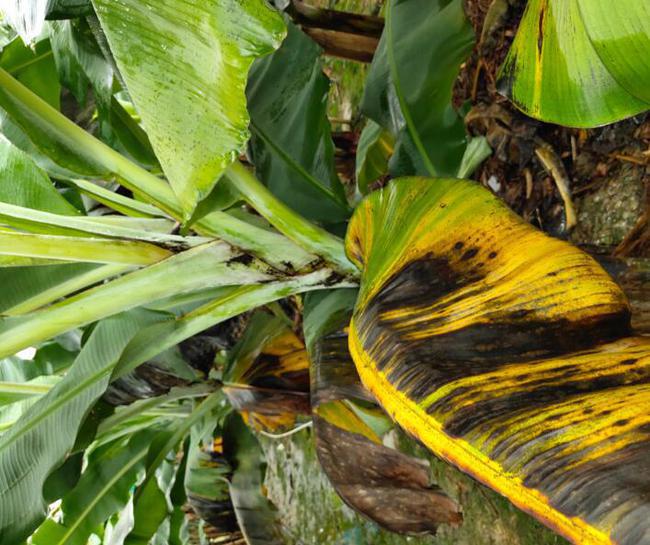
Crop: unknown
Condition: banana_banana_black_streak